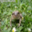
Label: frog